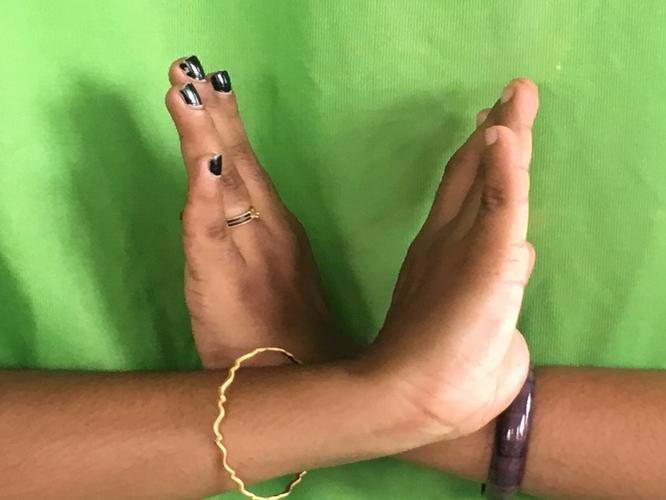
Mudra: Swastikam
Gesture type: double_hand